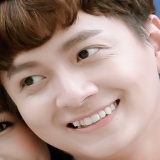
ca sĩ Ngô Kiến Huy